Movie theater

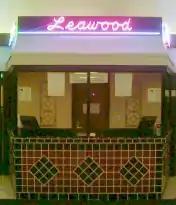
Box office of a 1950s style fine arts movie theater.

3D film is a system of presenting film images so that they appear to the viewer to be three-dimensional. Visitors usually borrow or keep special glasses to wear while watching the movie. Depending on the system used, these are typically polarized glasses. Three-dimensional movies use two images channeled, respectively, to the right and left eyes to simulate depth by using 3D glasses with red and blue lenses (anaglyph), polarized (linear and circular), and other techniques. 3D glasses deliver the proper image to the proper eye and make the image appear to "pop-out" at the viewer and even follow the viewer when he/she moves so viewers relatively see the same image.